Oxytocin receptor agonist

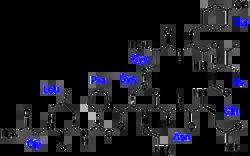
Oxytocin, an example of a peptide oxytocin receptor agonist.

An oxytocin receptor agonist is a compound that acts as an agonist of the oxytocin receptor. They include peptides like oxytocin and carbetocin and small-molecules like LIT-001. Peptide oxytocin receptor agonists are used medically to induce labor, promote lactation, and for certain other uses.